Melasma

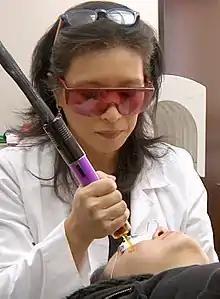
Doctor performing treatment for melasma with potassium titanyl phosphate laser

Assessment by a dermatologist can help guide treatment. Treatments to hasten the fading of the discolored patches include: